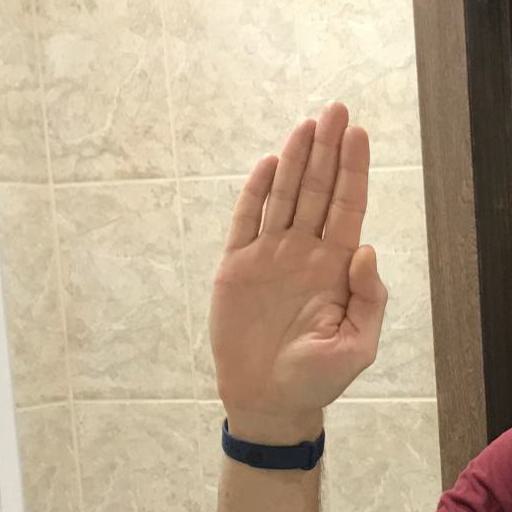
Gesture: stop